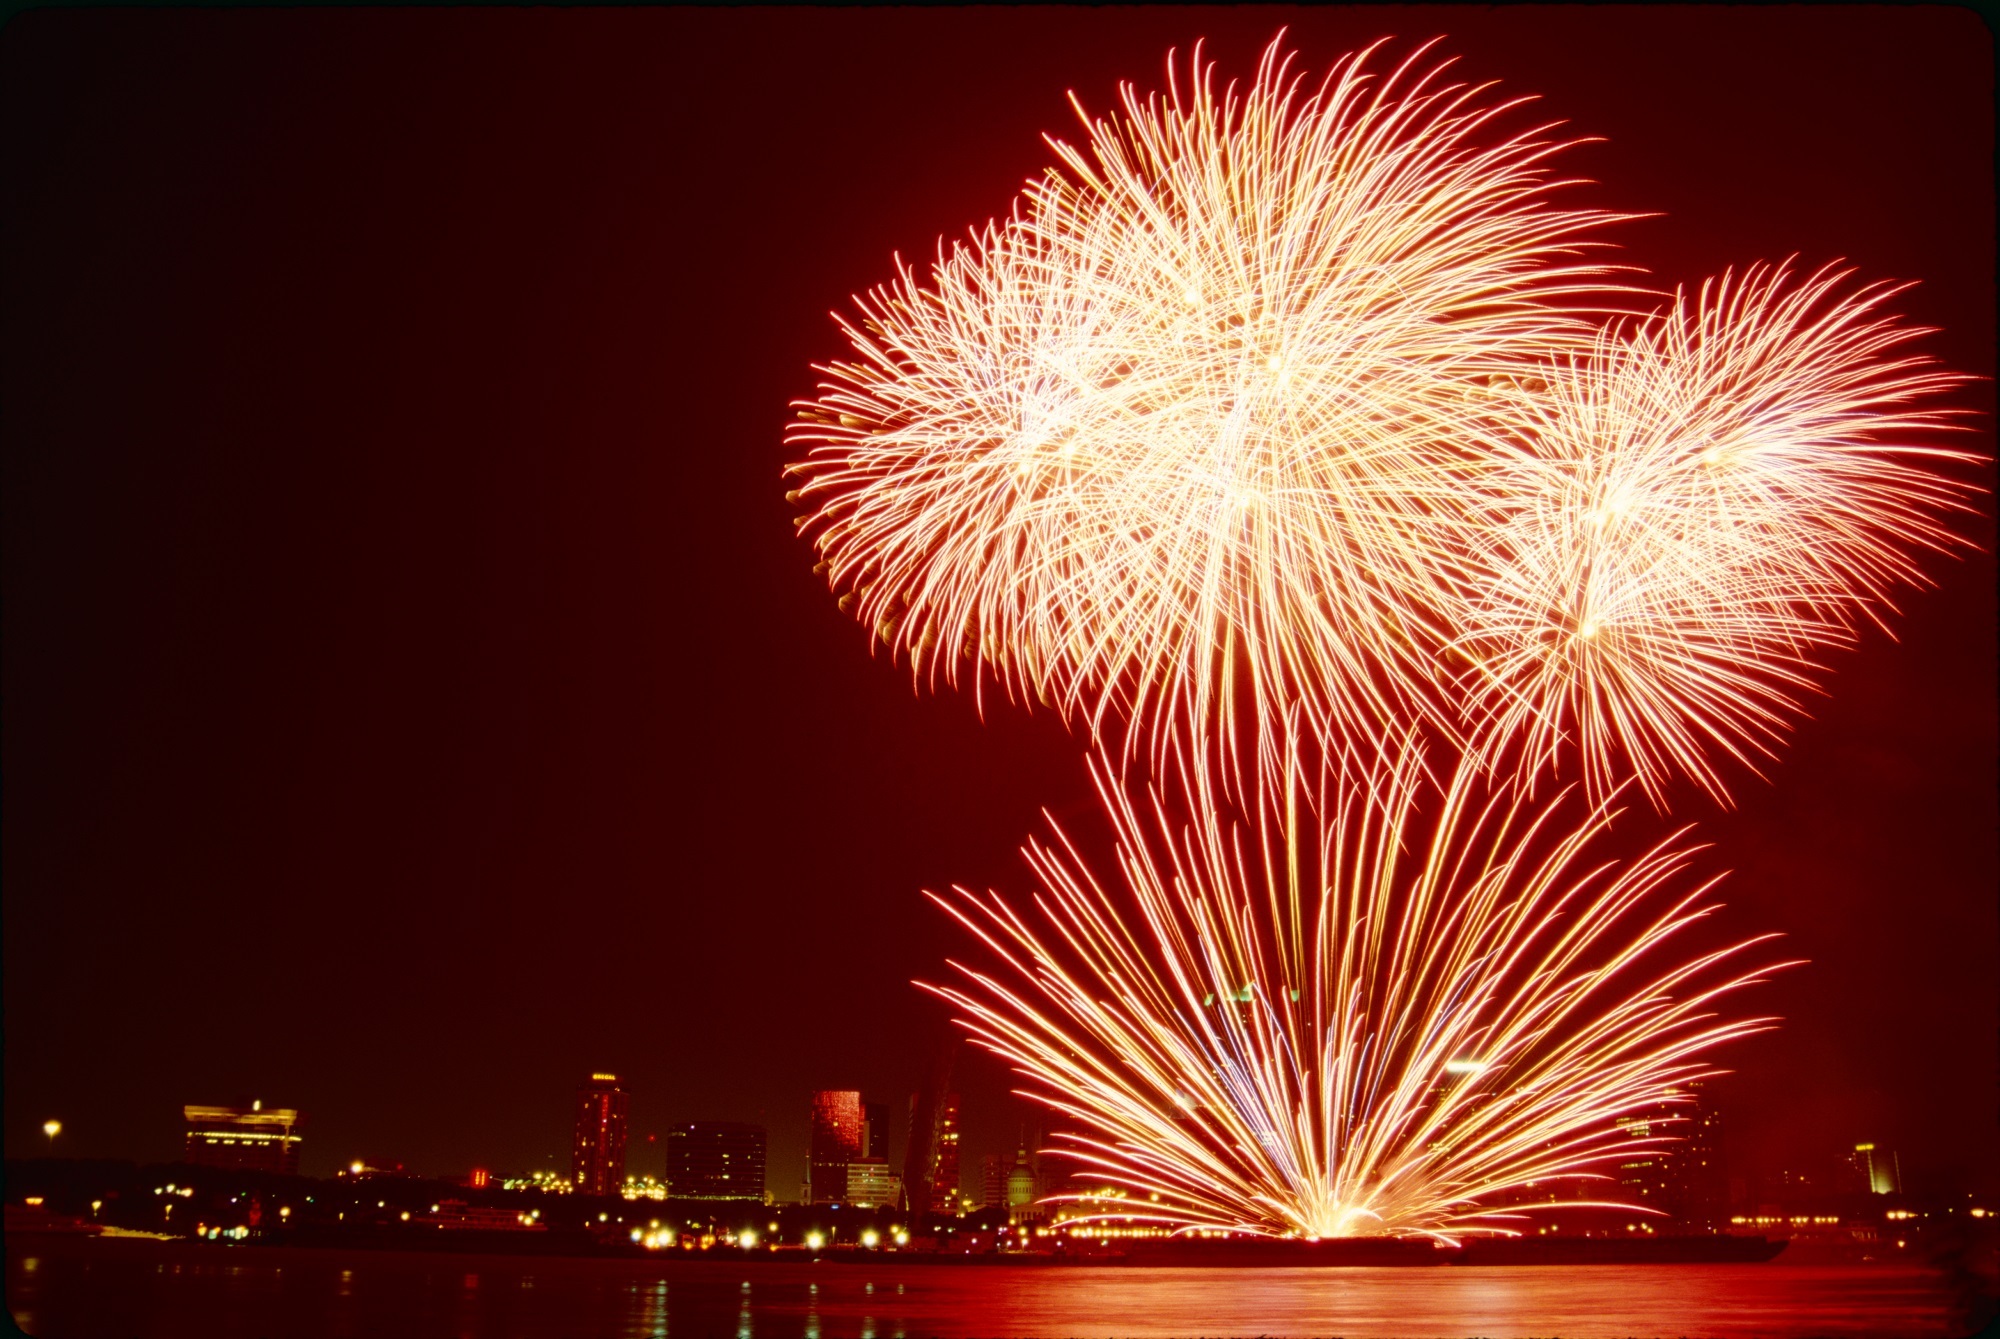
water, silhouette, skyline, night, recreation, celebration, evening, reflection, america, holiday, patriotism, fireworks, display, performance, event, independence, fourth, outdoor recreation